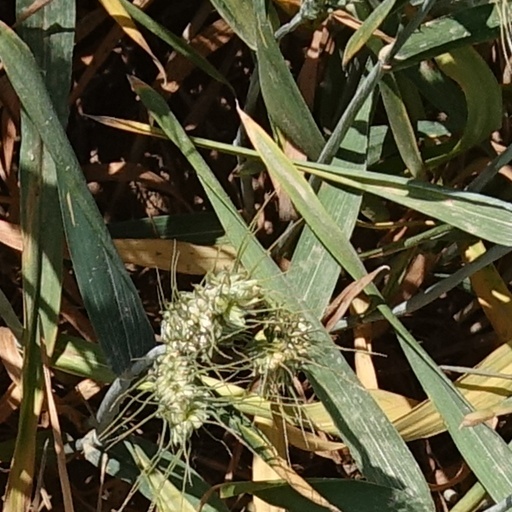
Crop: wheat